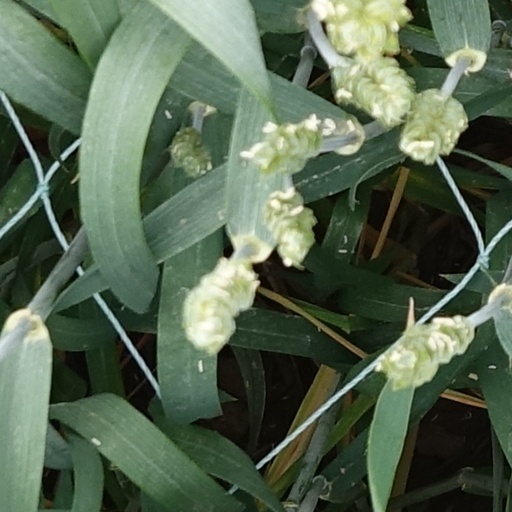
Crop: wheat